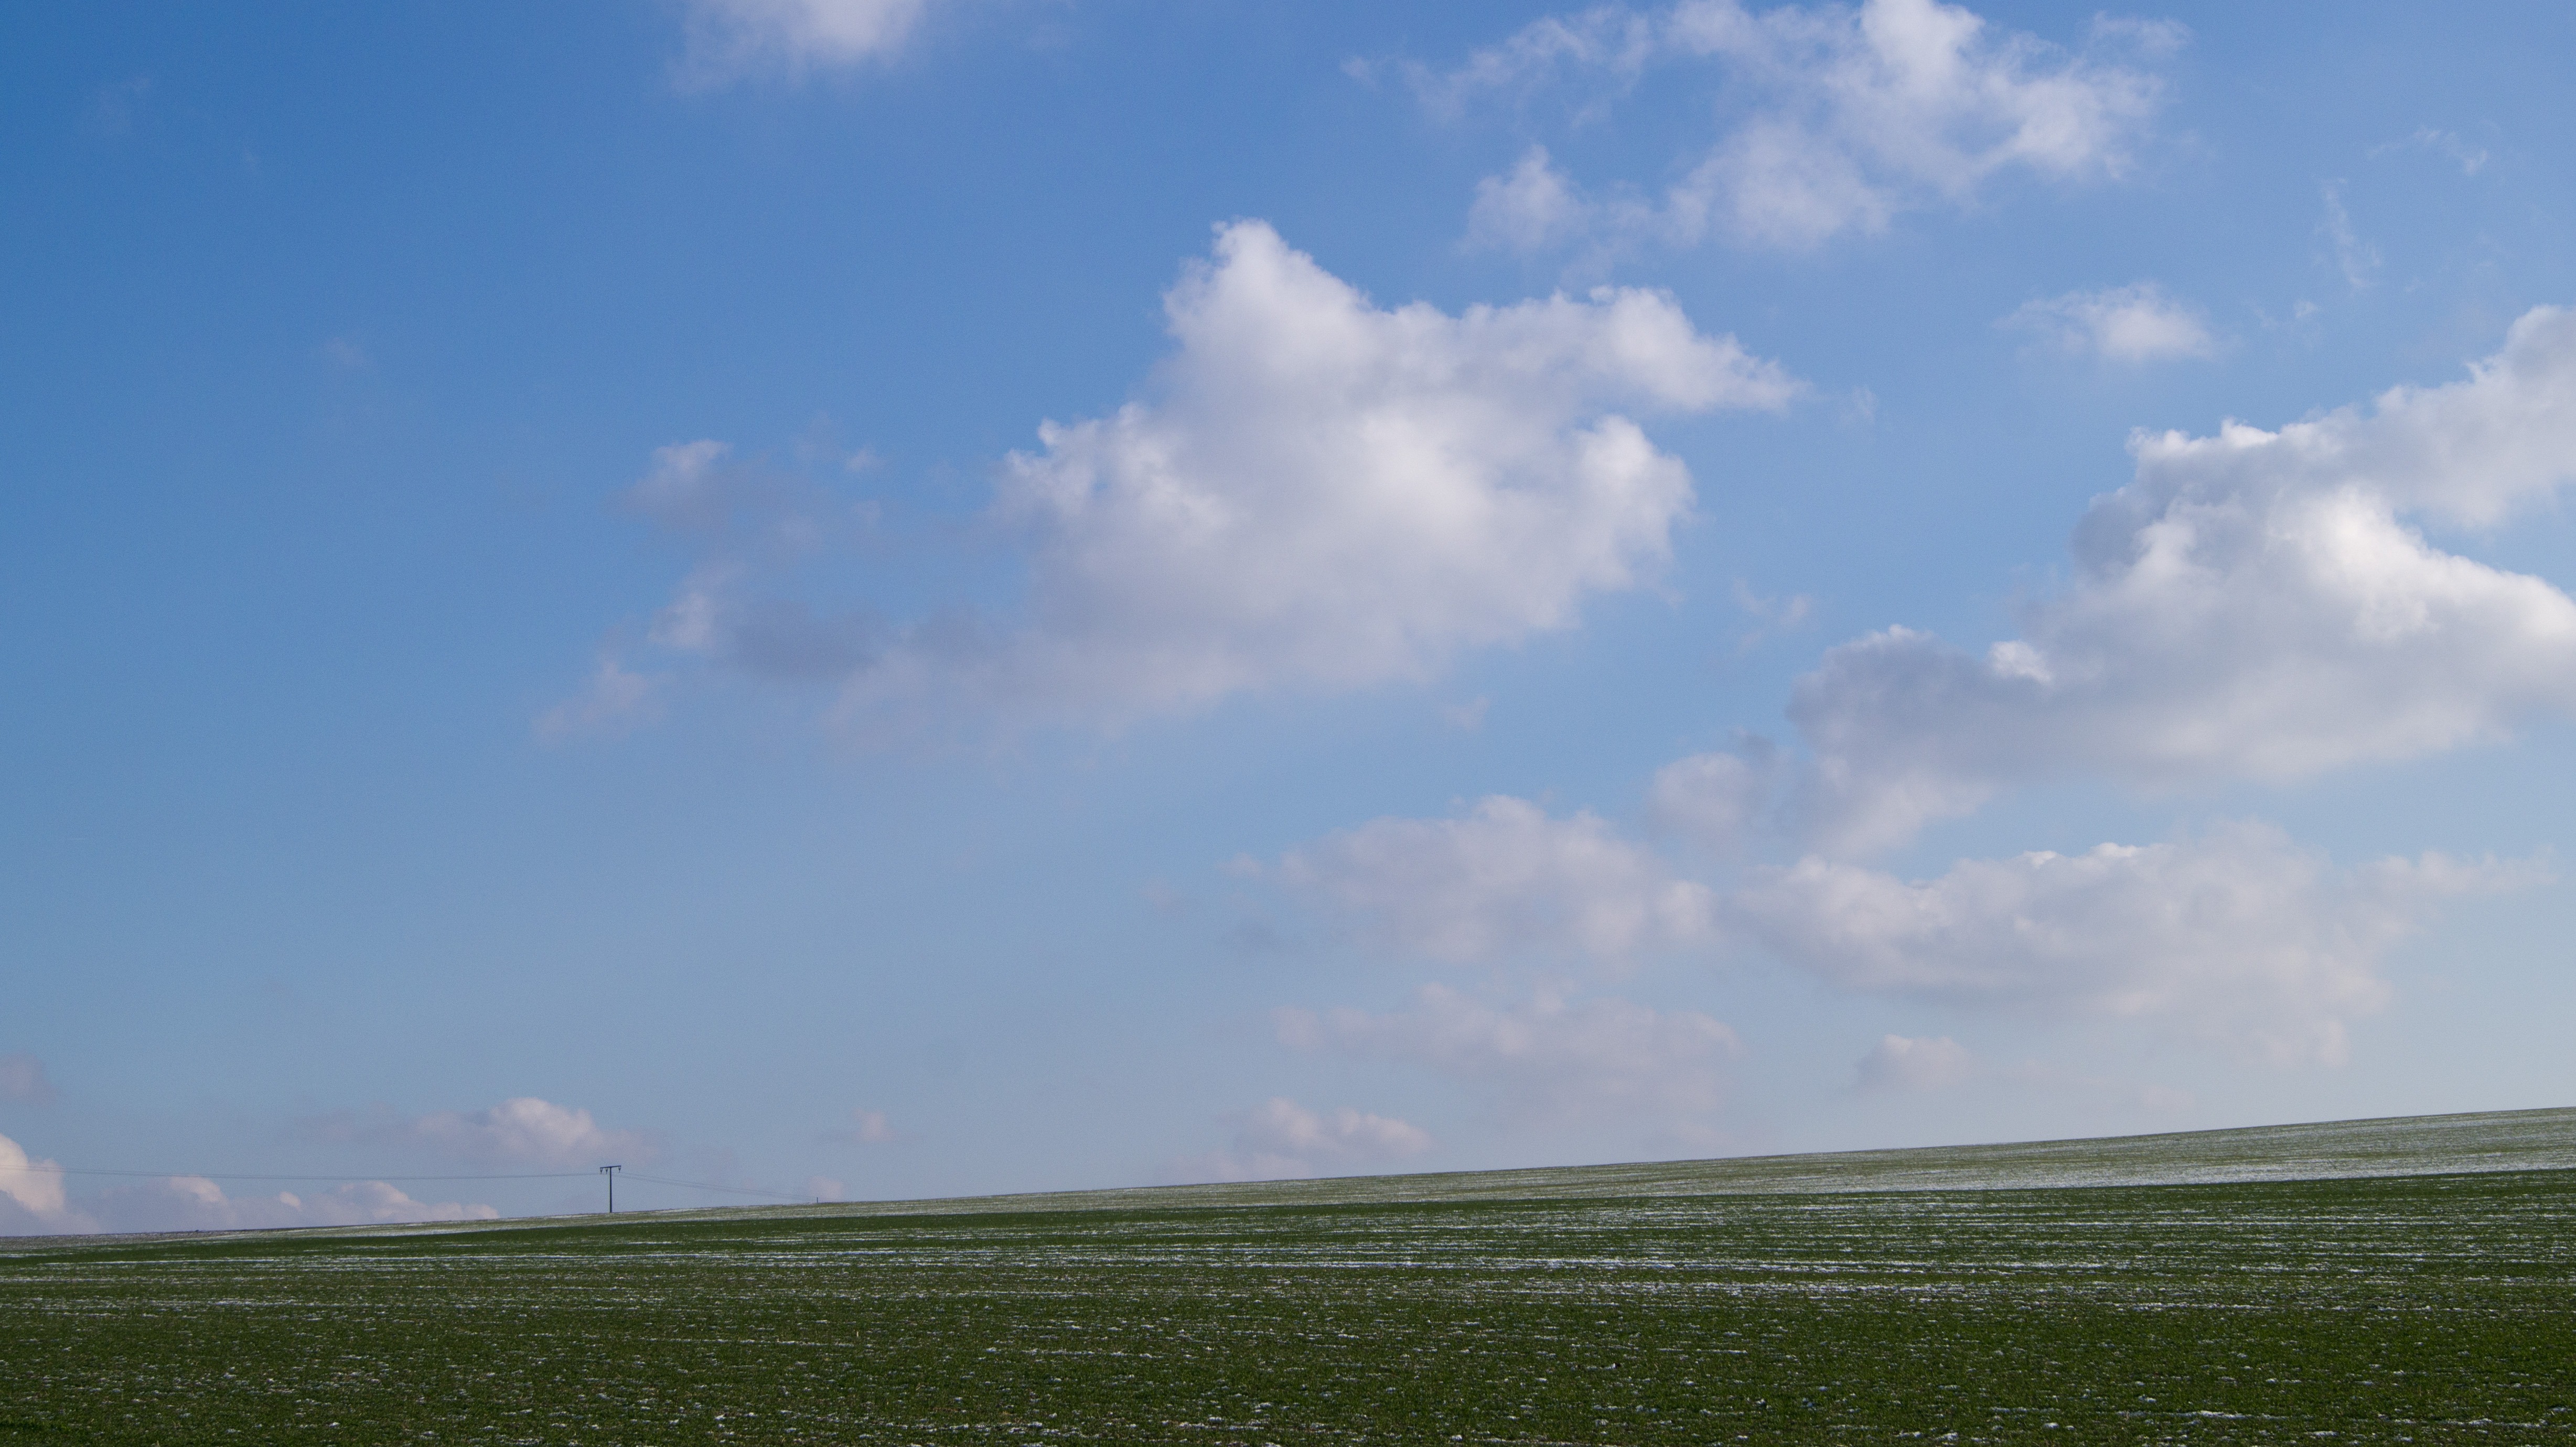
landscape, sea, nature, grass, horizon, cloud, sky, field, meadow, prairie, sunlight, morning, hill, wind, blue, plain, grassland, habitat, ecosystem, steppe, rural area, meteorological phenomenon, natural environment, atmospheric phenomenon, atmosphere of earth